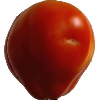
Label: Tomato 1